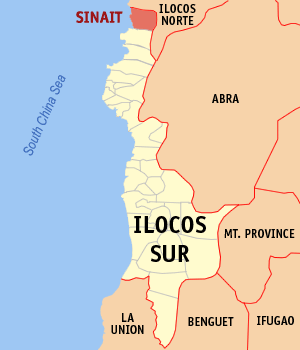
Sinait est une municipalité de 3ᵉ classe située dans la province d'Ilocos Sur aux Philippines. Selon le recensement de 2010 elle est peuplée de 25 427 habitants.